John O. Griffiths

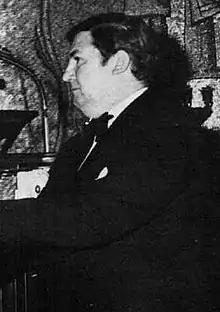
John O. Griffiths

John Oliver Griffiths (15 July 1923 – 13 April 2001) was a British philatelist who was added to the Roll of Distinguished Philatelists in 1987.